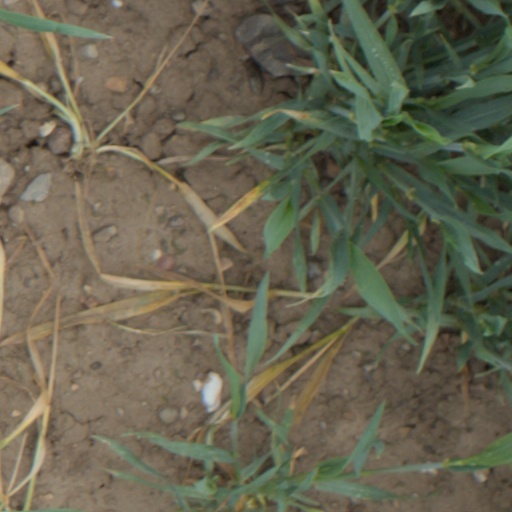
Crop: wheat